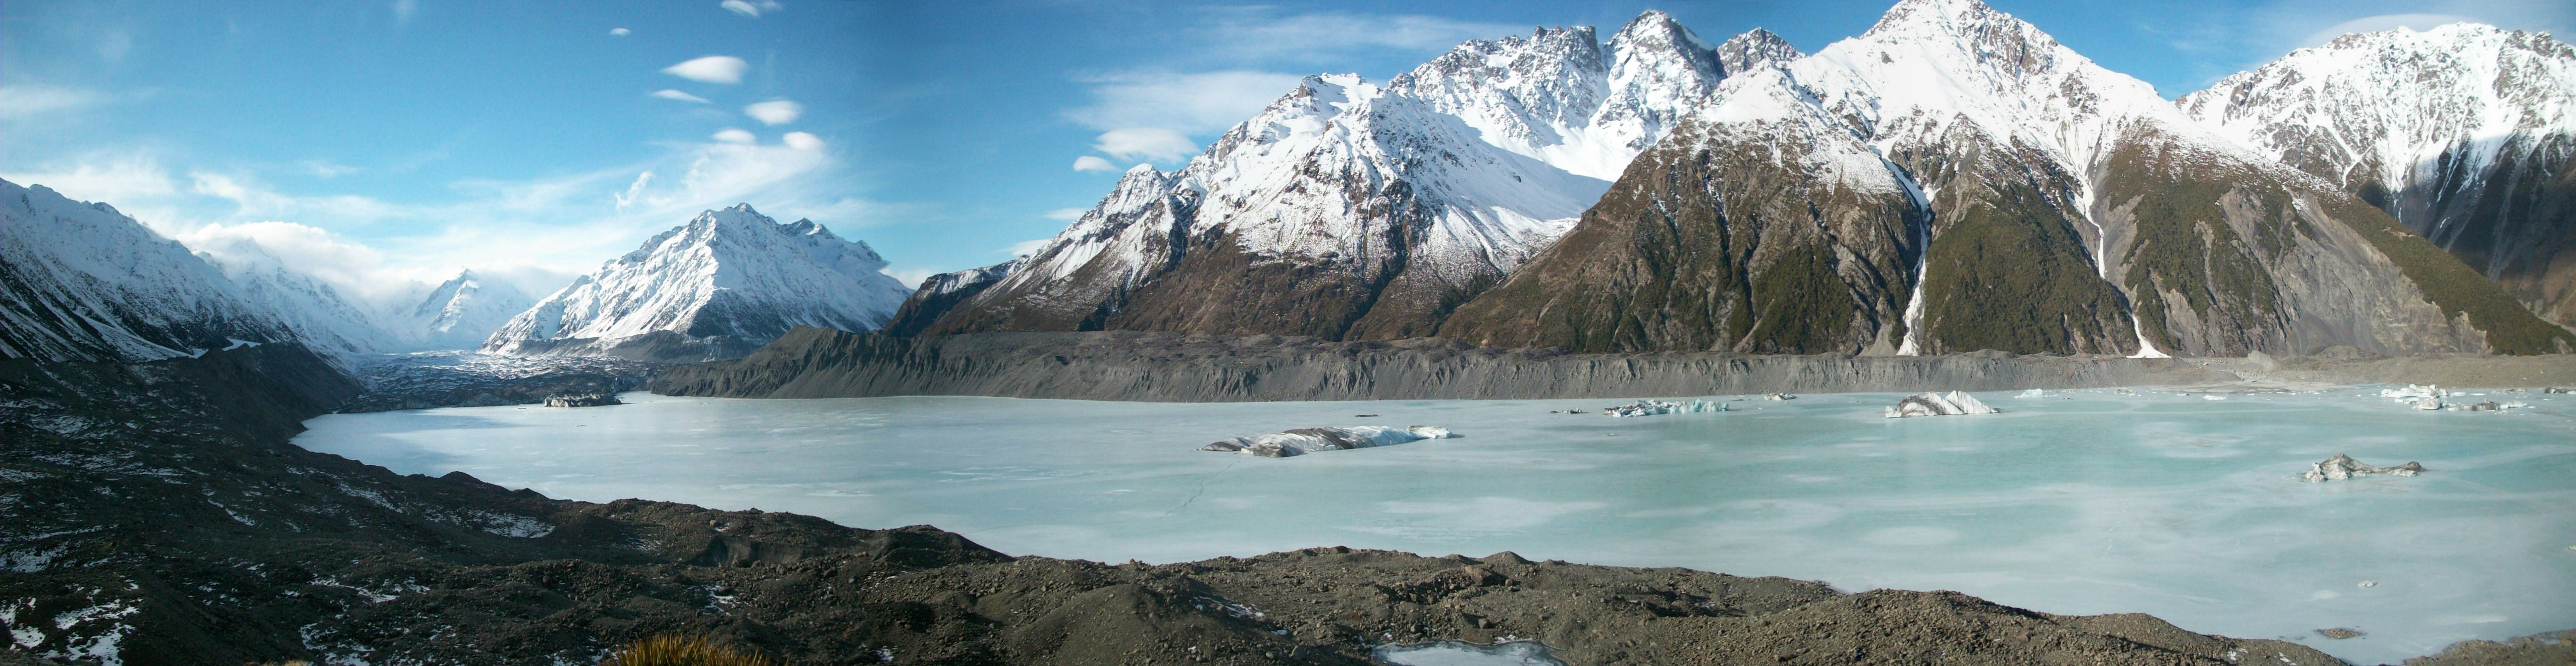
landscape, nature, mountain, lake, mountain range, glacier, fjord, extreme sport, alps, new zealand, crater lake, landform, geographical feature, glacial landform, geological phenomenon